Fredericktown, Ohio

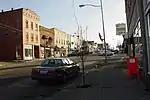
Looking South on Main St

As of the census of 2010, there were 2,493 people, 1,050 households, and 691 families living in the village. The population density was . There were 1,133 housing units at an average density of . The racial makeup of the village was 98.0% White, 0.4% African American, 0.2% Native American, 0.3% from other races, and 1.0% from two or more races. Hispanic or Latino of any race were 0.9% of the population.